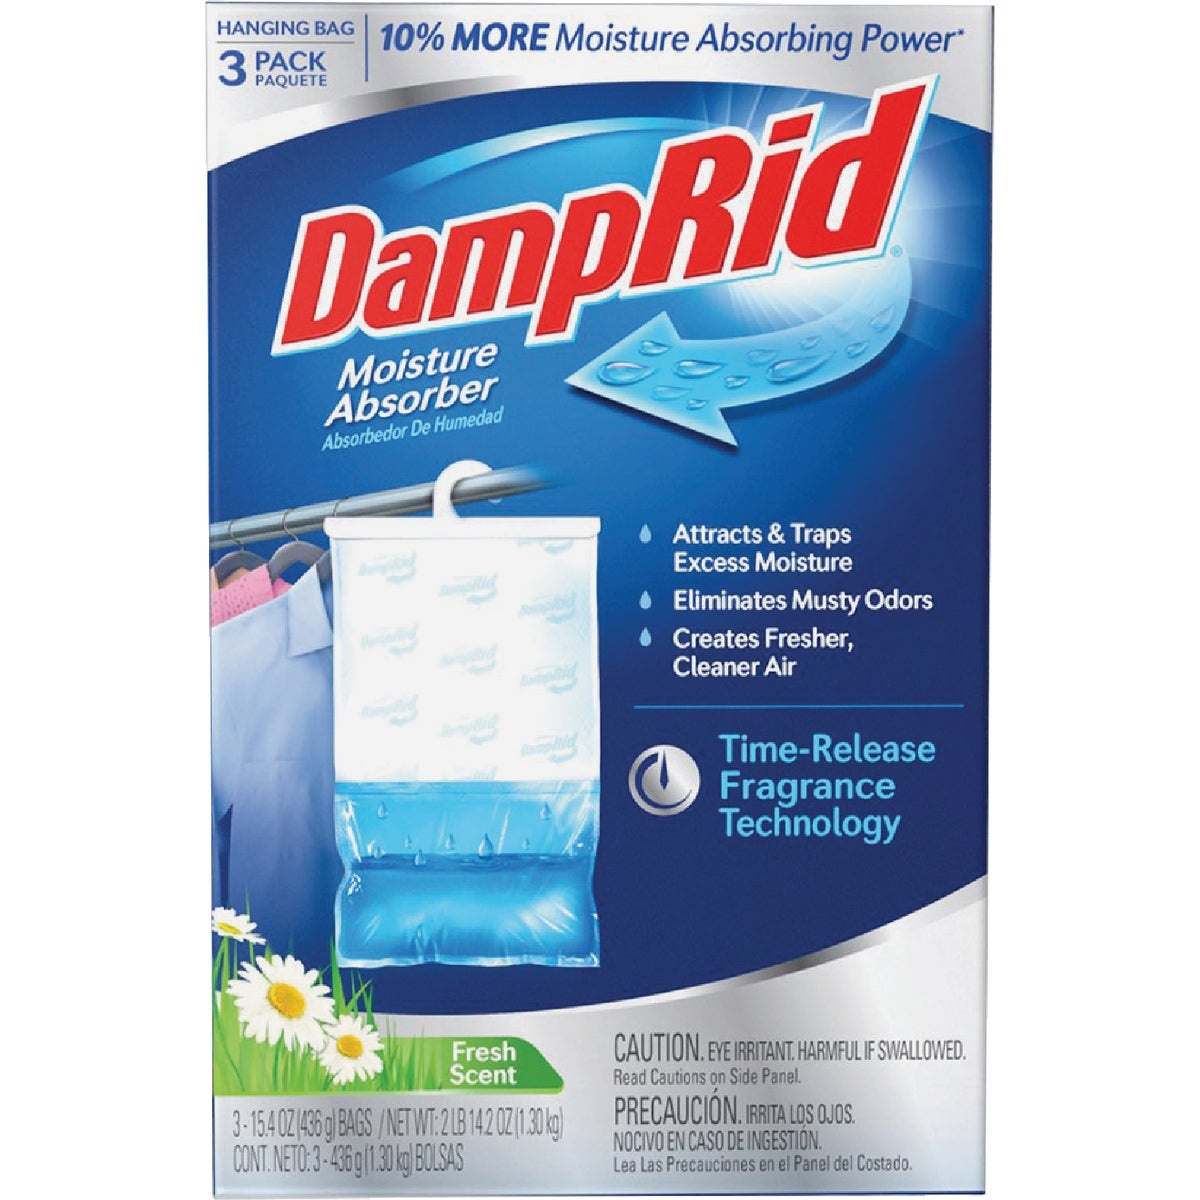
DampRid 15.4 Oz. Fresh Scent Hanging Moisture Absorber (3-Pack)
Brand: DampRid
The Hanging Moisture Absorber is designed to hang in closets and small enclosed spaces to protect items and fabrics from excess moisture that causes damage and spotting. DampRid hanging moisture absorber with activated charcoal not only prevents mold and mildew stains and musty odors by eliminating excess moisture, but also absorbs and removes odors from the toughest sources such as cooking, garbage, bathrooms and diaper pails, creating fresher, cleaner, odor-free indoor air. It can be used in any room, closet, storage area, or locker. It lasts up to 60 days depending on temperature and conditions. So effective, it's patented. Suggested uses: Bathrooms, bedrooms, kitchens, clothes closets, laundry rooms, storage closets, and more. Non-toxic, septic safe, and friendly to the environment. Inhibits Mold & Mildew. %search_data%FG83FSSB
Category: Home & Garden > Household Supplies > Moisture Absorbers